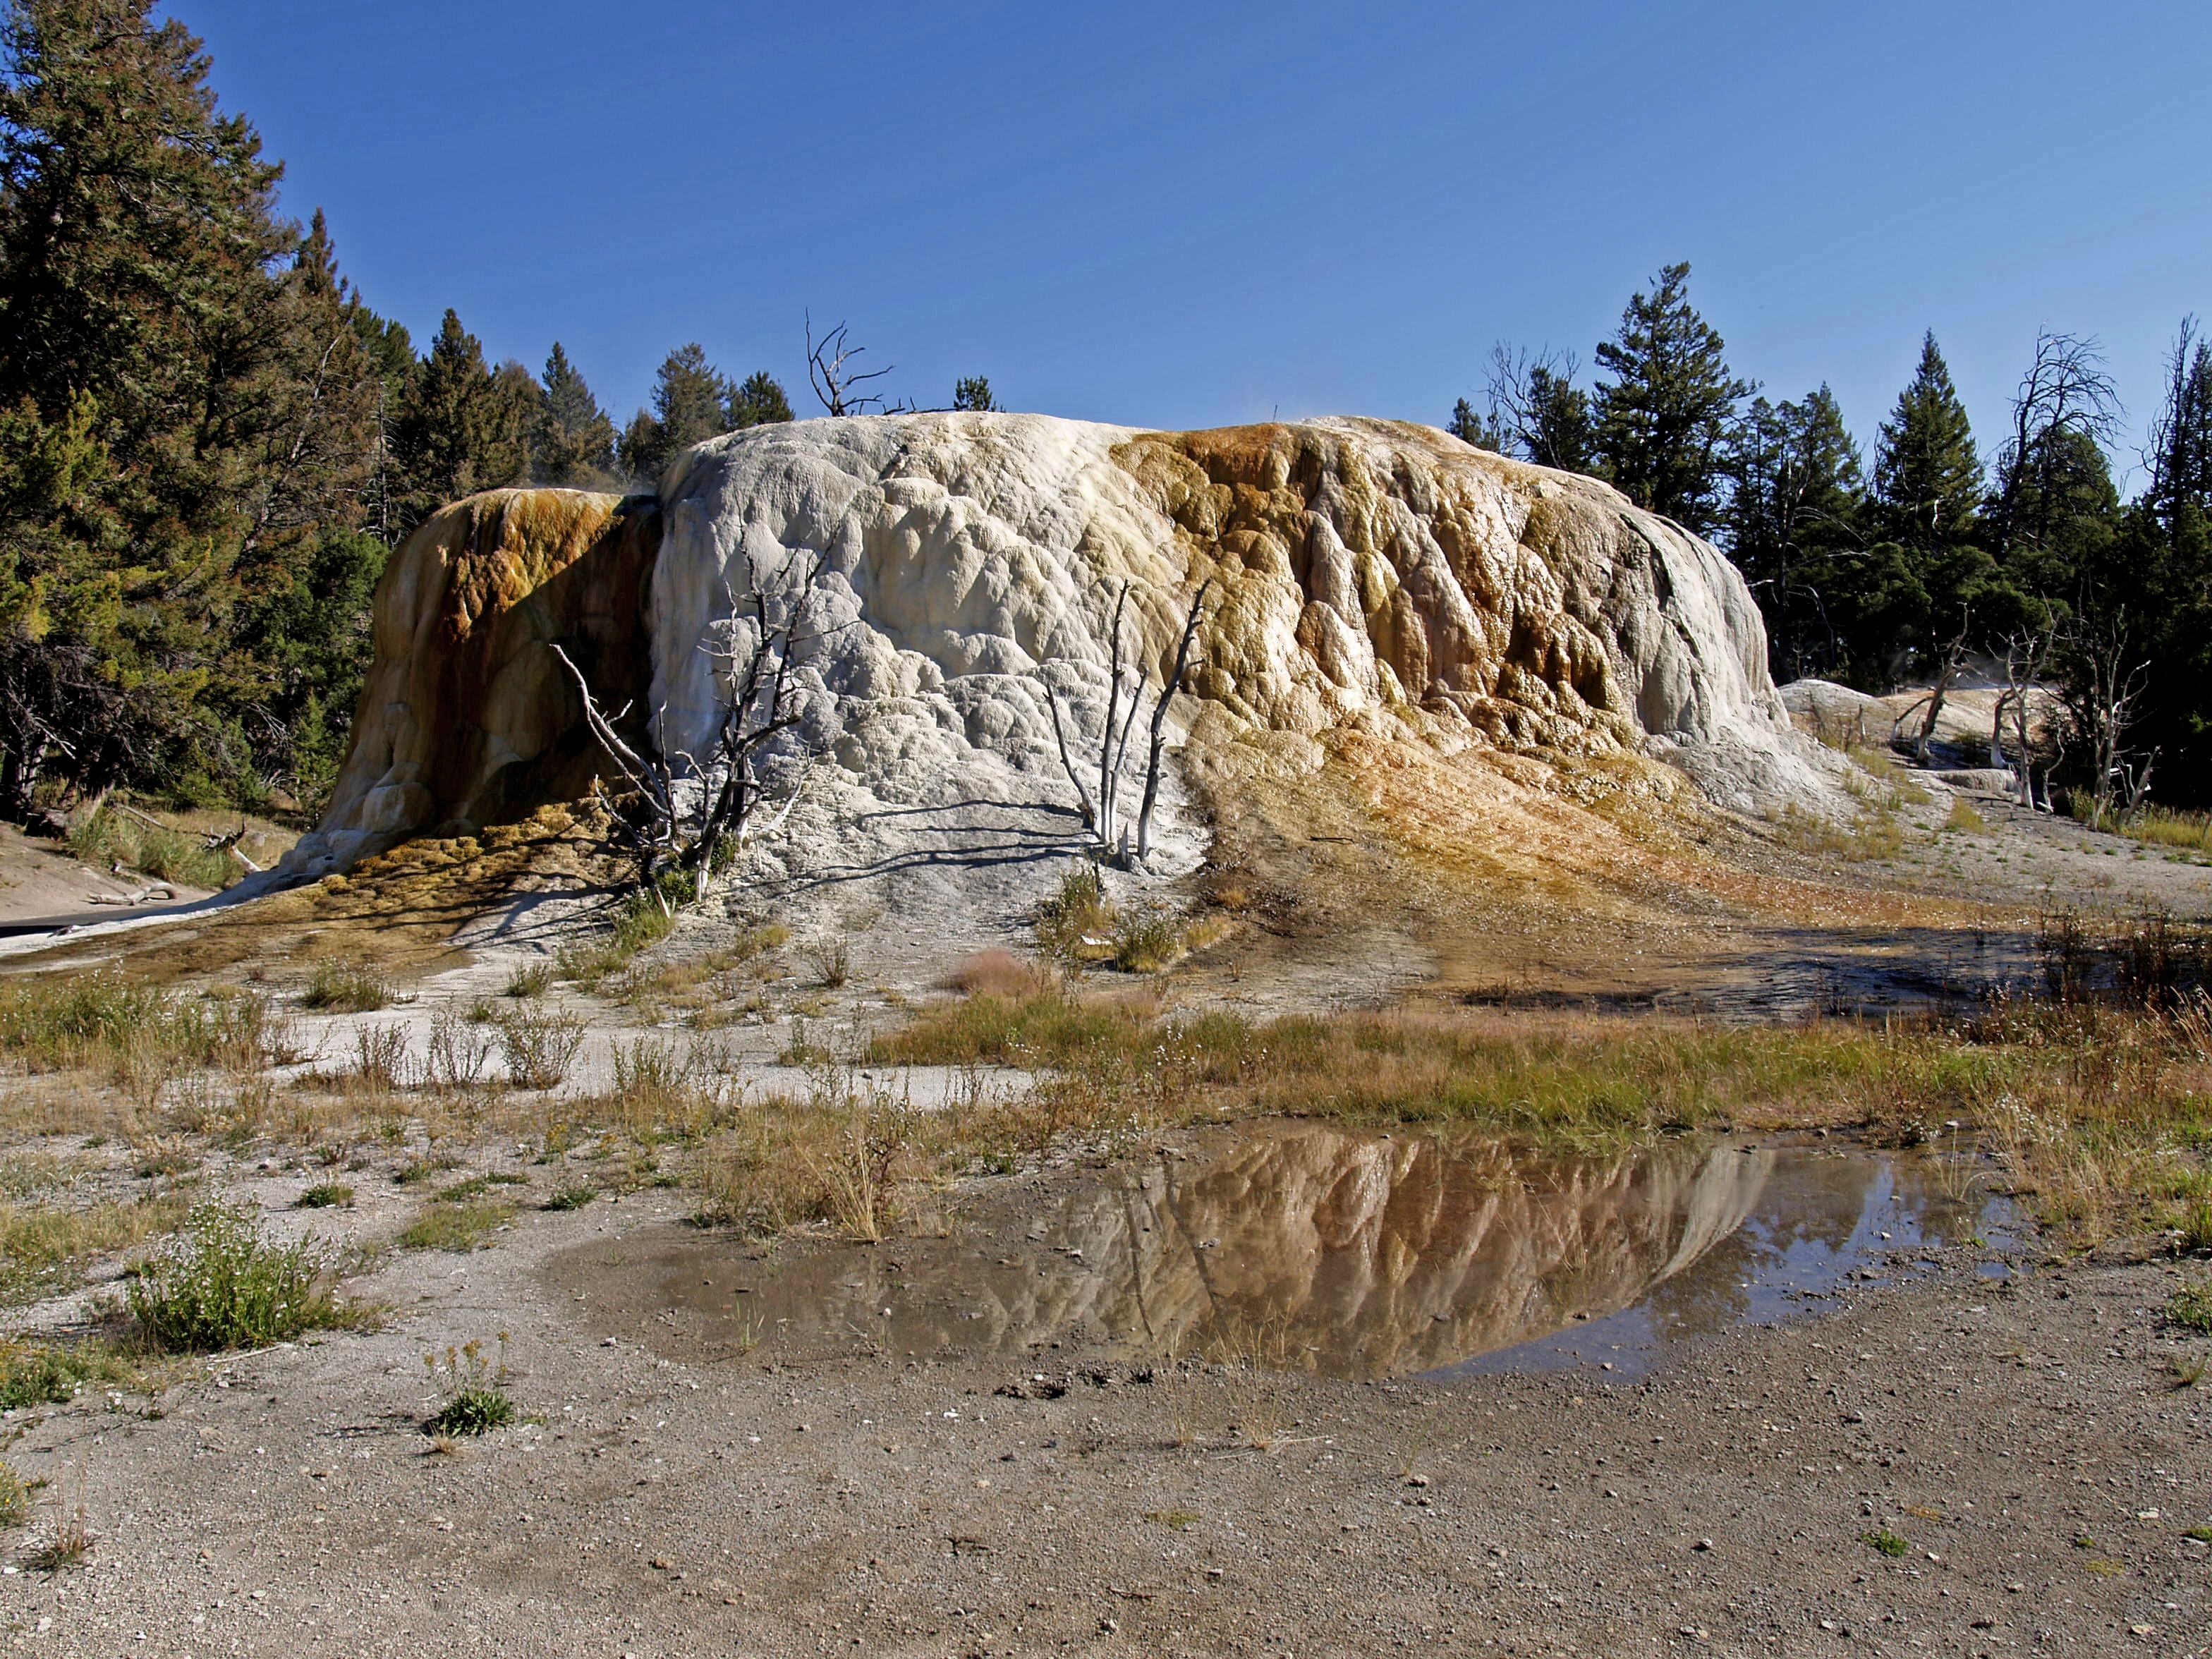
landscape, water, nature, rock, wilderness, wet, formation, cliff, park, scenery, usa, terrain, national park, material, geology, badlands, boulder, tourist attraction, minerals, wyoming, water feature, mirroring, volcanic, yellow stone, yellow stone national park